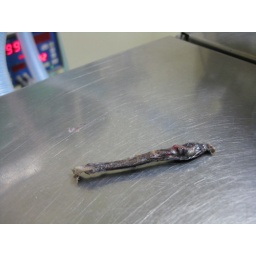
this stick was wedged against the roof of a dogs mouth and no one knew. mmmmm puss